Scythians

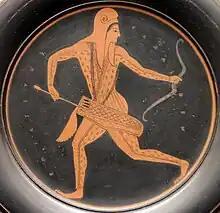
An Attic vase-painting of a Scythian archer (a police force in Athens) by Epiktetos, 520–500 BC

By this time, although the Scythians living in the Tauric Chersonese had managed to retain some of their nomadic lifestyle, the limited area of their polity forced them to become more and more sedentary and to primarily engage in stockbreeding in far away pastures, as well as in agriculture, and they also acted as trading intermediaries between the Graeco-Roman world and the peoples of the steppes.